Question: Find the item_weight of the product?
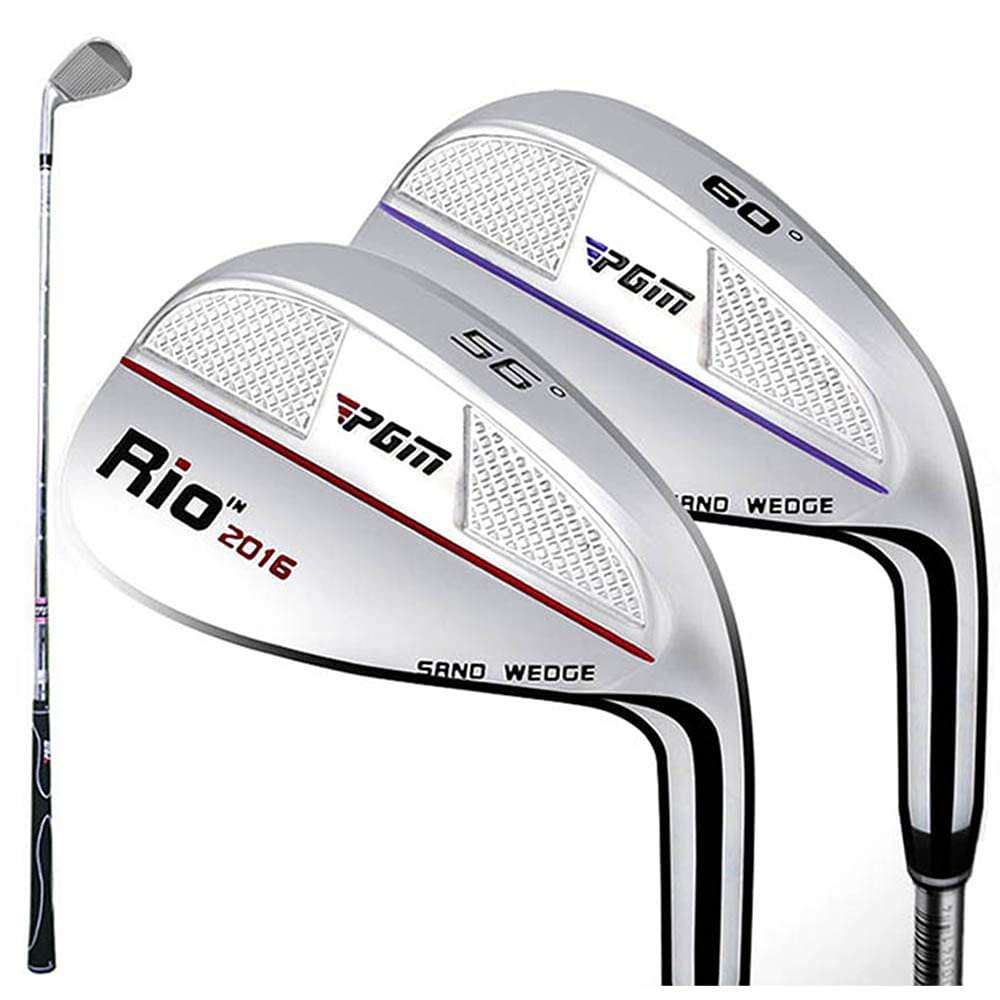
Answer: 60.0 gram